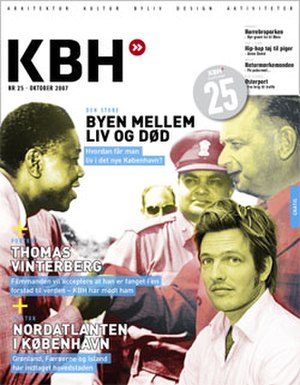
Magasinet Kbh
Forside af KBH nummer 25
Magasinet KBH er et digitalt magasin, der tidligere også udkom som trykt magasin.